George Barret Sr.

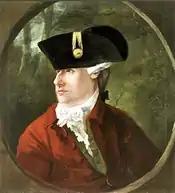
"William Constable of Burton Constable Hall", George Barret

Following his move to London in 1762 Barrett rapidly established himself as the leading landscape artist working in oil paint. In 1764 he was exhibiting at both the Free Society of Artists and the Society of Artists of Great Britain. Barret was awarded the premium prize of 50 guineas for the "Large Landscape with Figures" which he exhibited at the Free Society exhibition in 1764, and this was purchased a year later by the Marquess of Rockingham for £100 guineas. At the Society of Artists he displayed four paintings including views on the Dargle and Powerscourt Waterfall, paintings that he must have brought with him from Ireland.